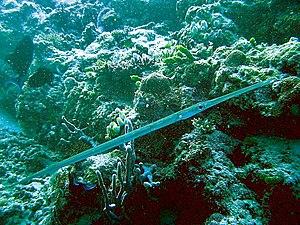
La migration lessepsienne est un type de migration animale se faisant de la mer Rouge vers la mer Méditerranée à travers le canal de Suez.
Bien qu'il existe plusieurs définitions des espèces envahissantes, elles sont toujours basées sur quatre critères principaux :
Fistularia commersonii, communément nommé Poisson-flûte ou Fistulaire à points bleus entre autres noms vernaculaires, est un poisson marin qui appartient à la famille des Fistulariidae soit les poissons-flûtes.